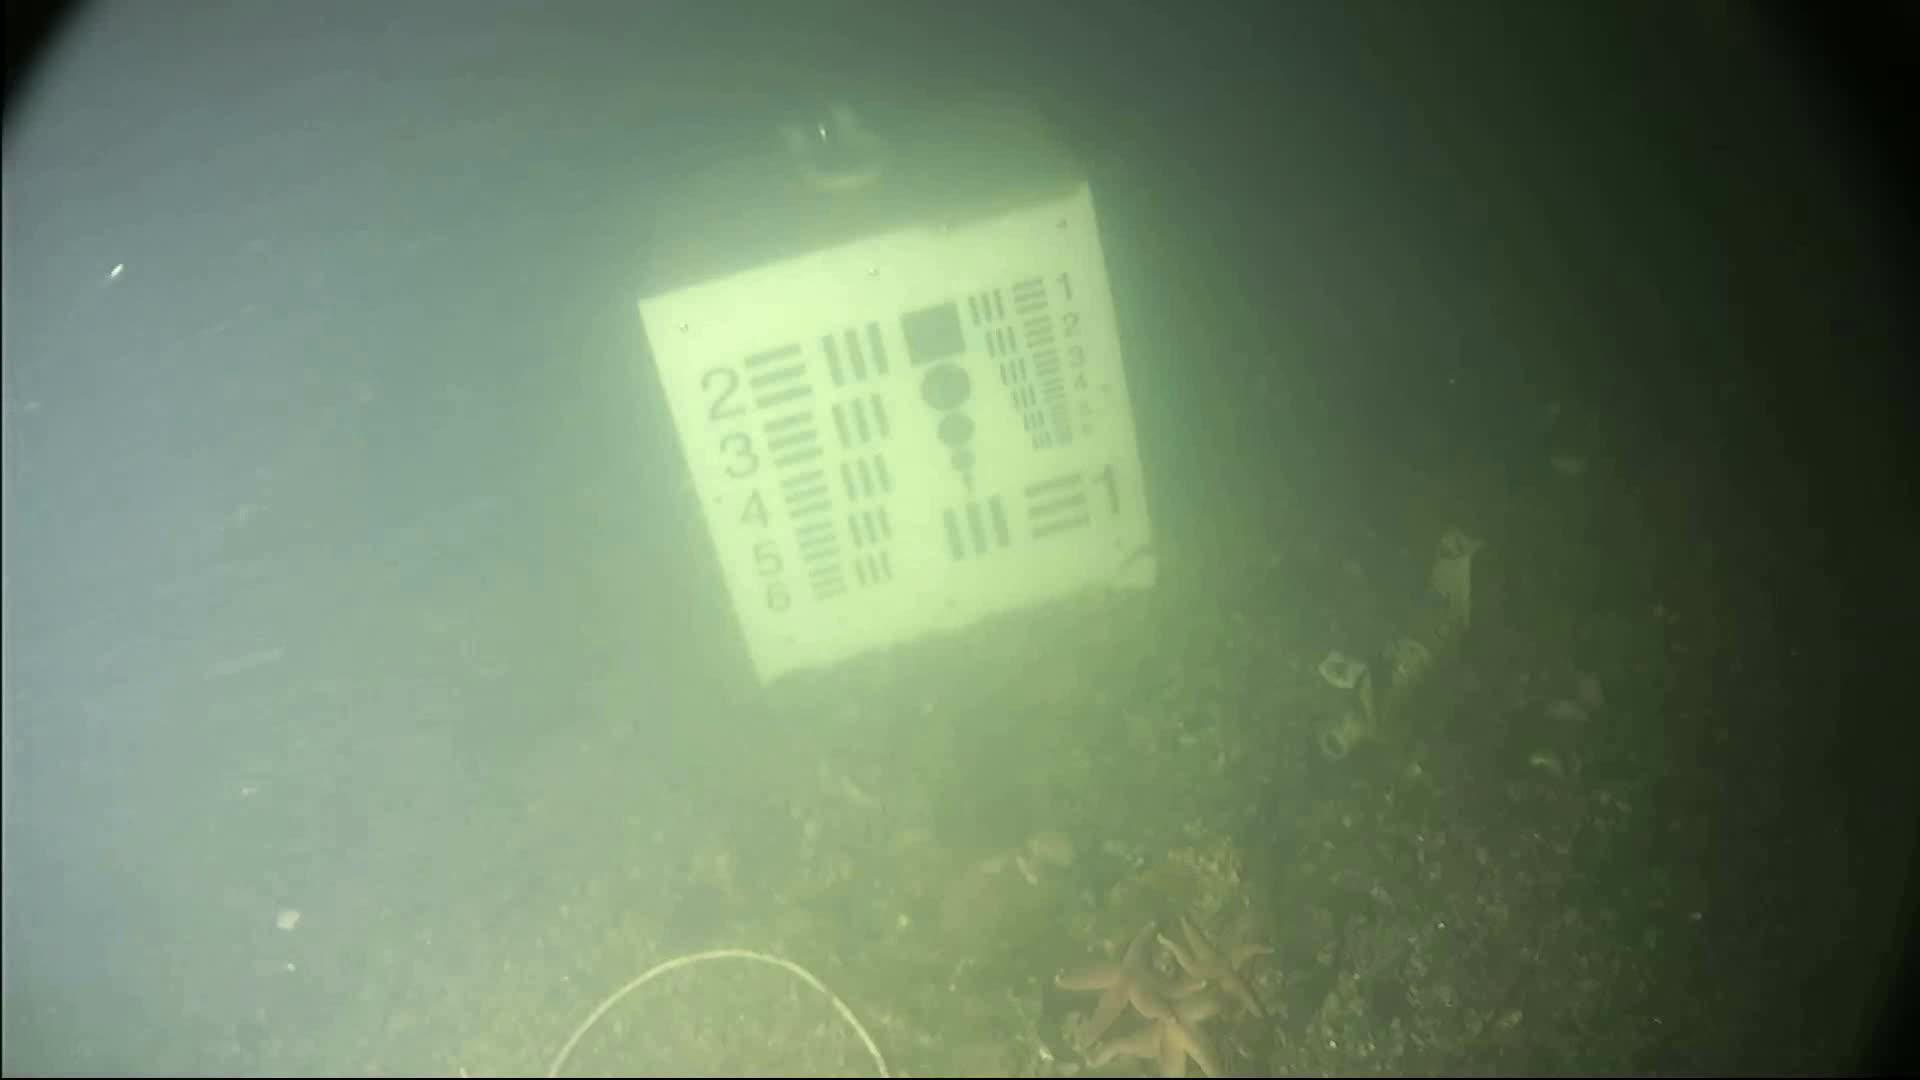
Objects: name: starfish
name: crab